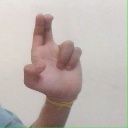
अक्षर: आ